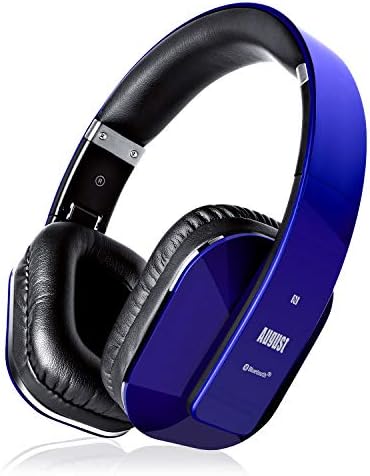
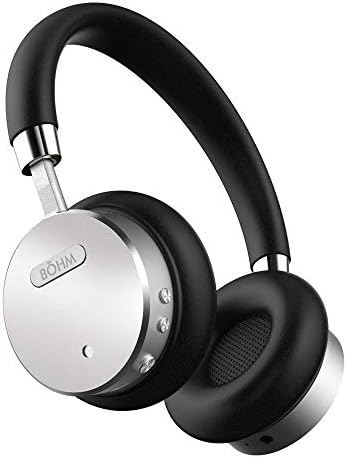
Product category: headphones
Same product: no